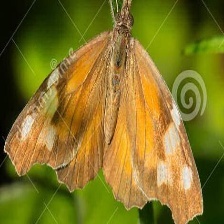
Species: AMERICAN SNOOT